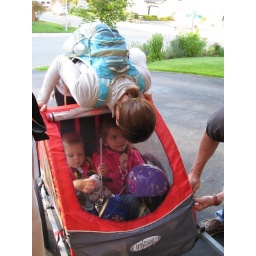
Mike and Mary rode bikes to my parents house on Sunday. The kids rode in style.